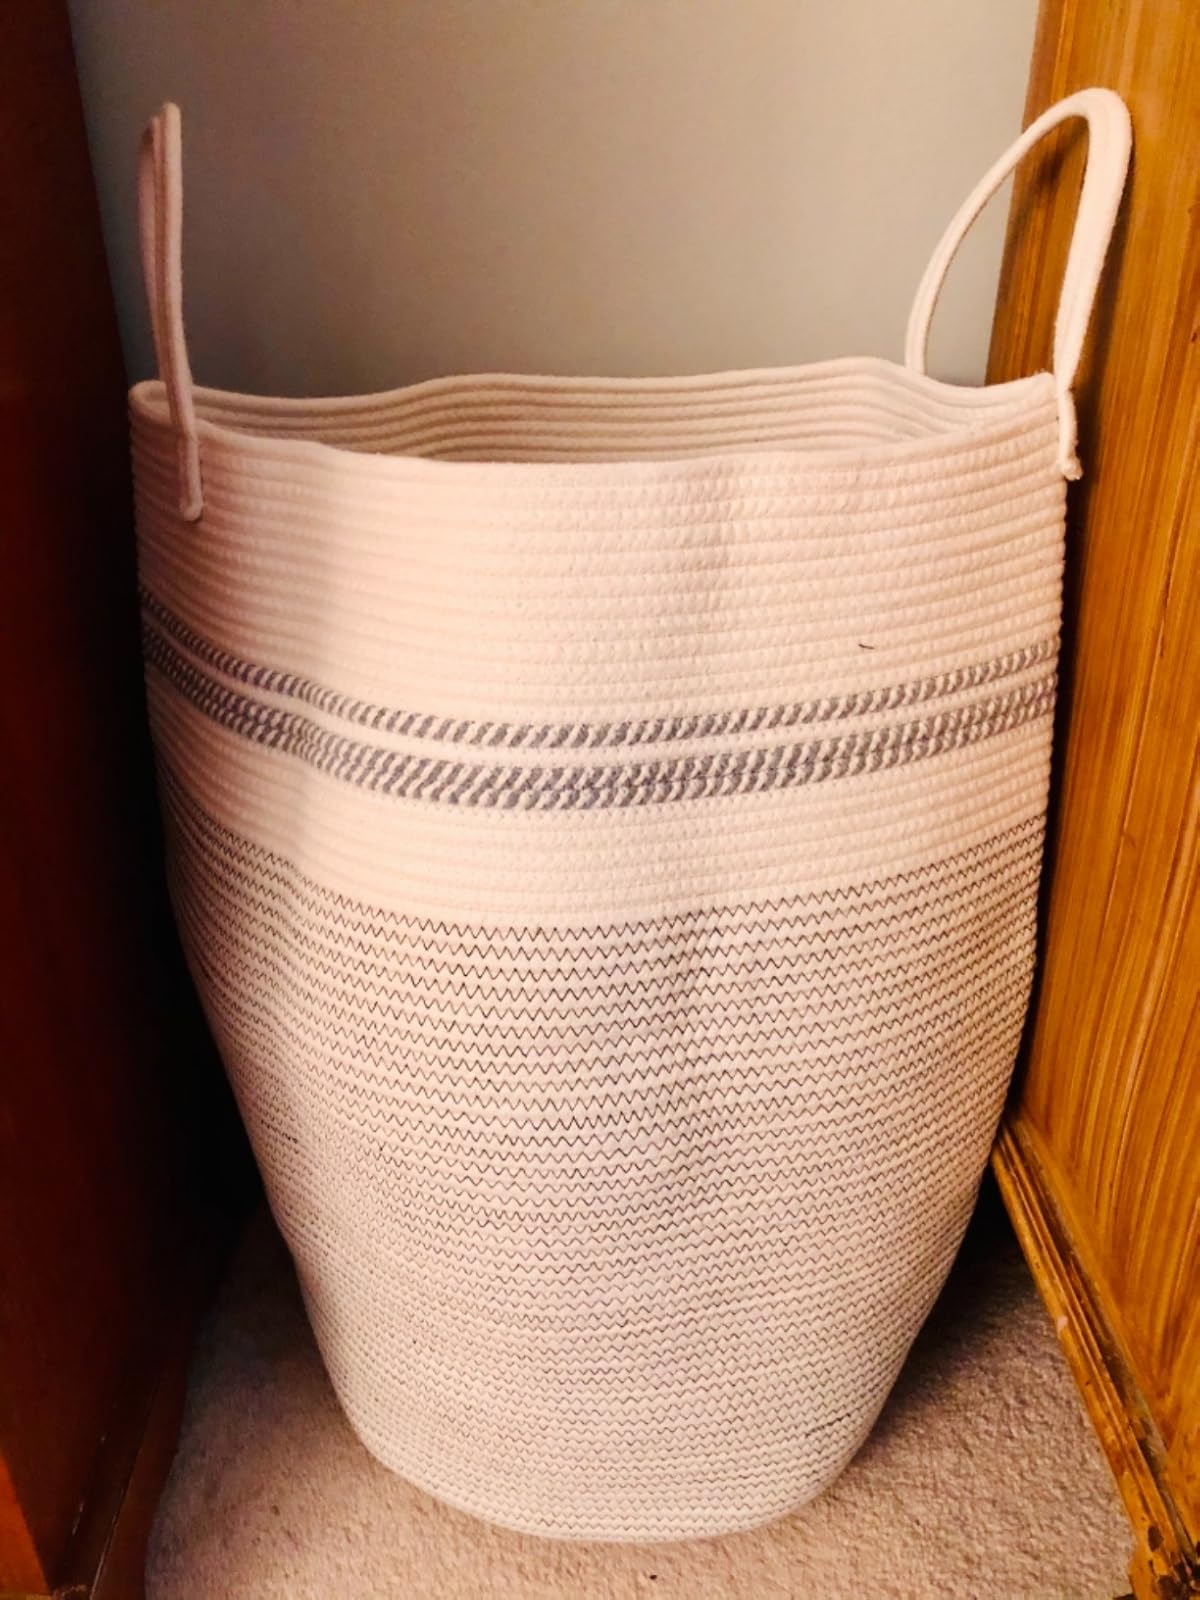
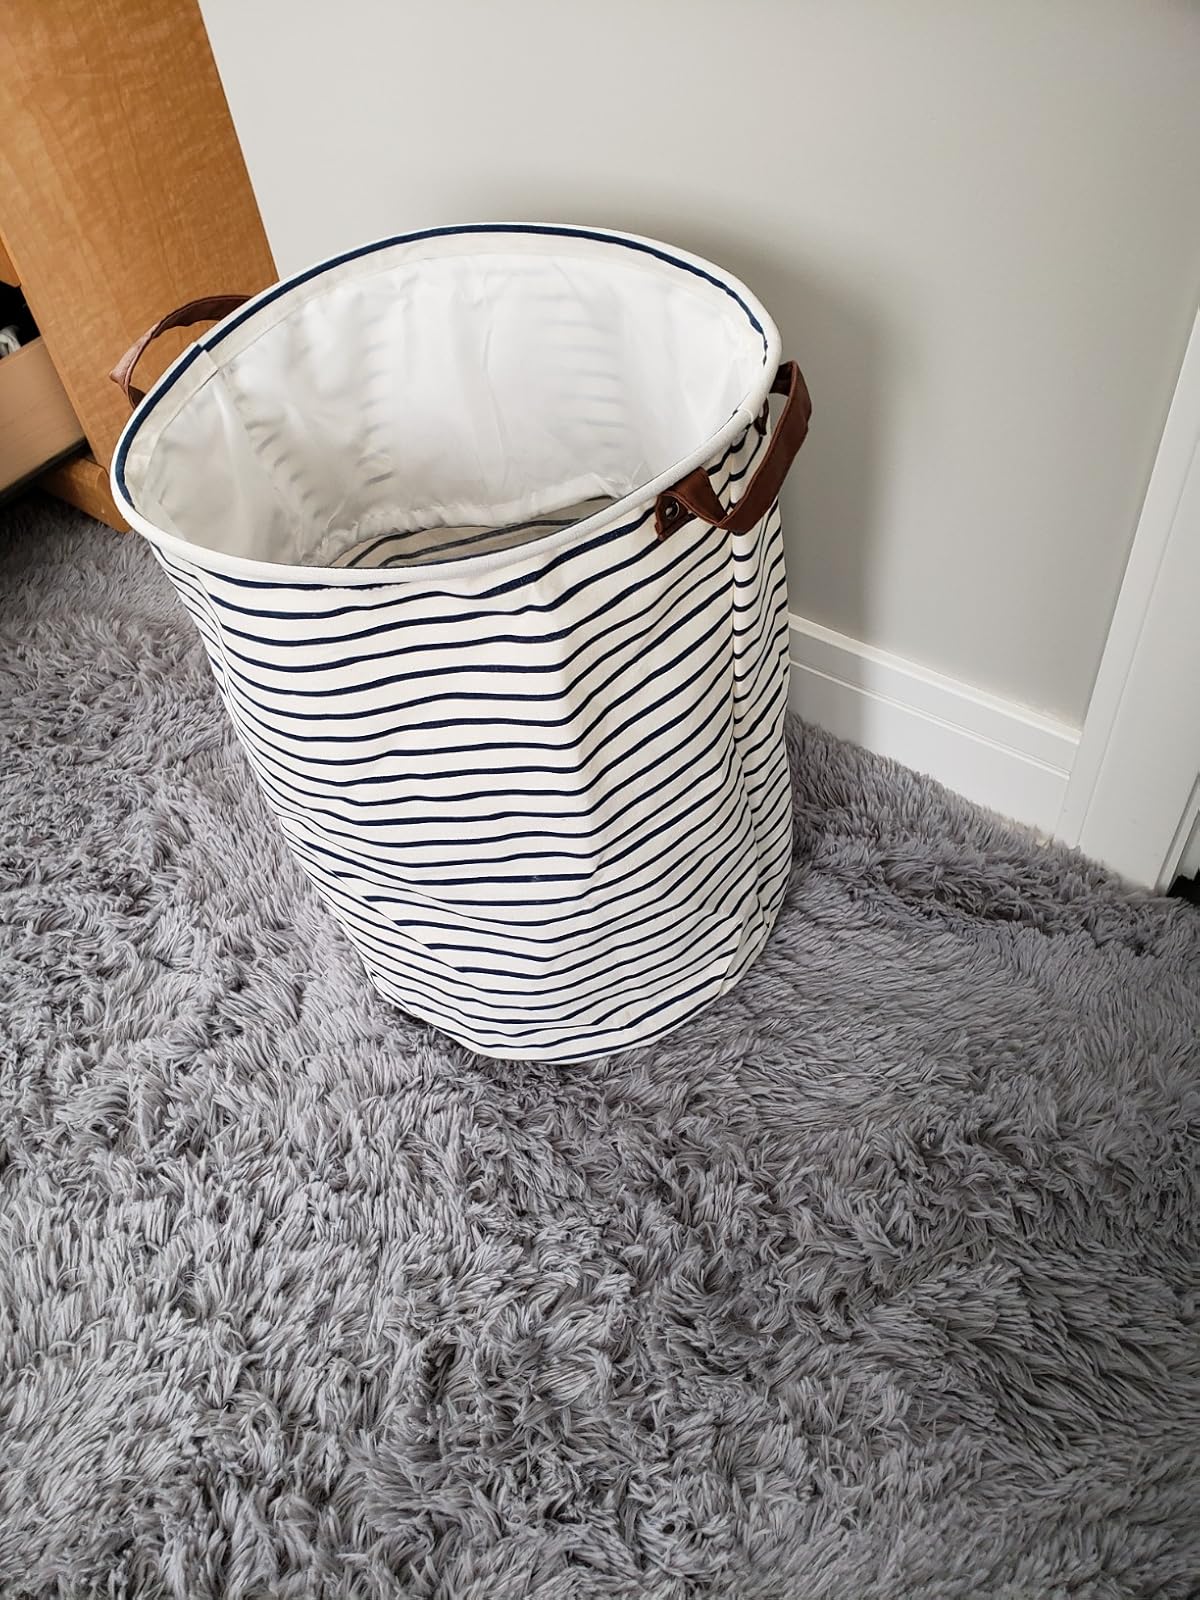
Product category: items_hamper
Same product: no